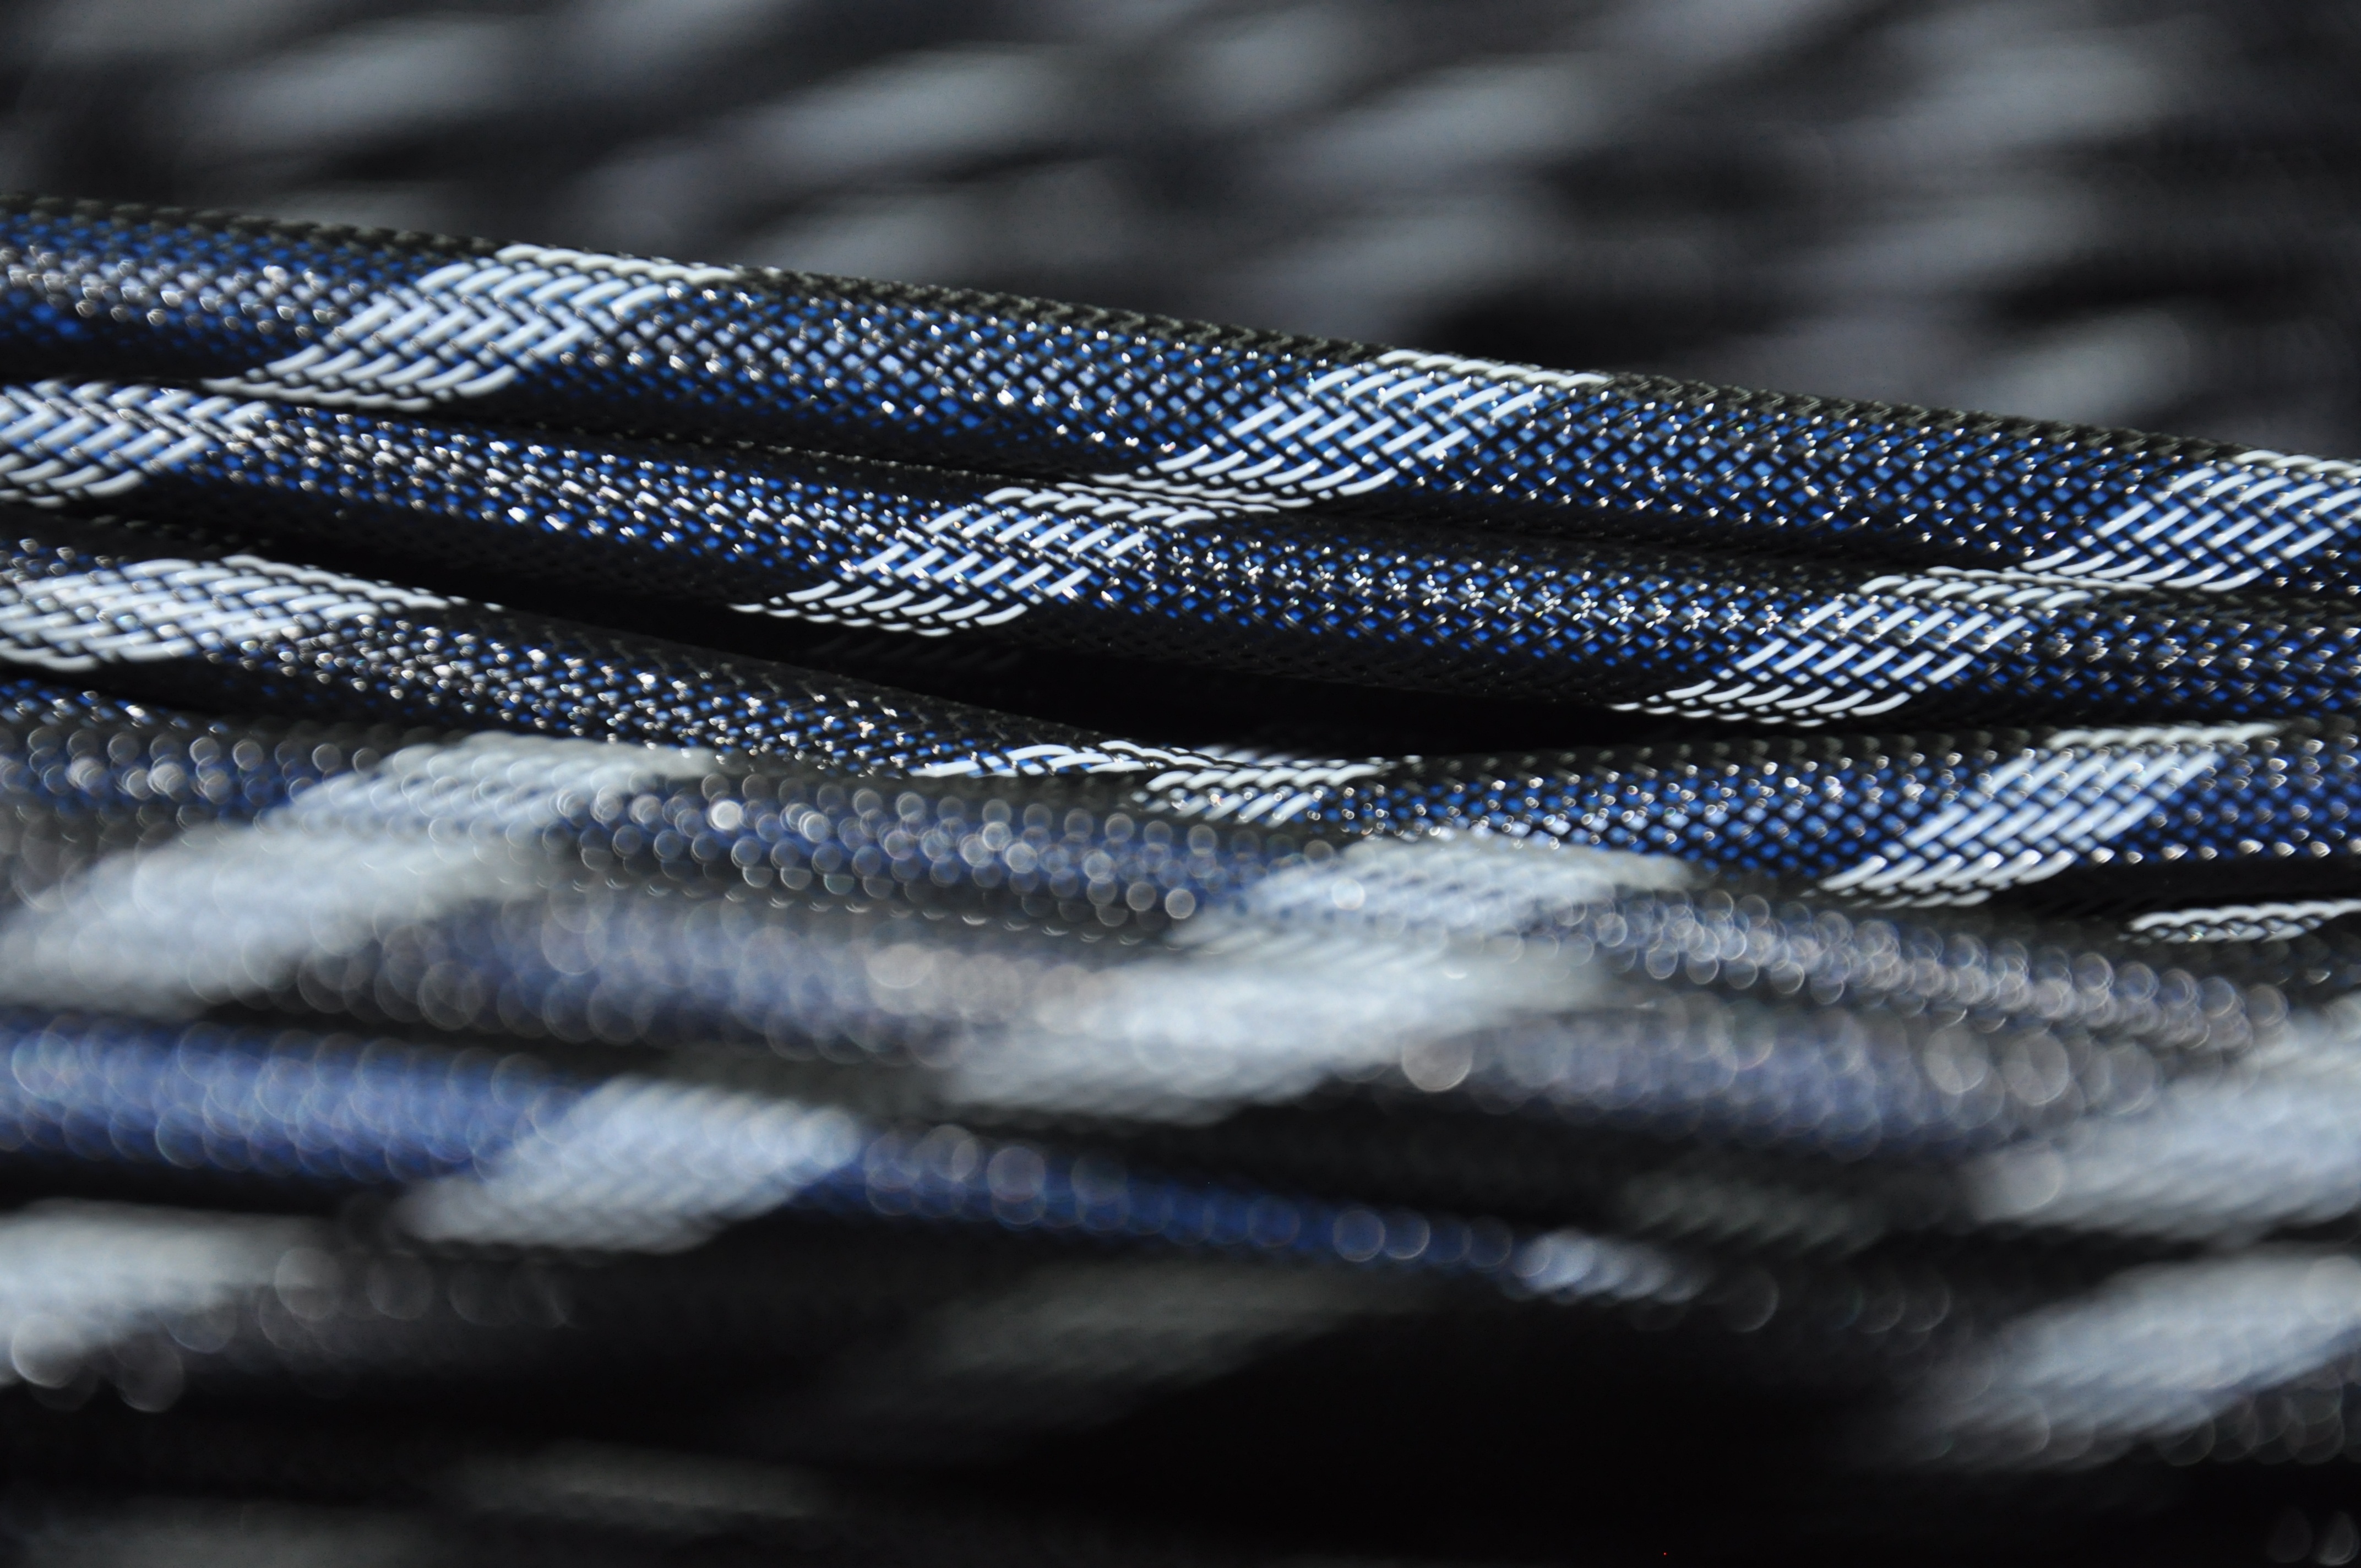
hand, texture, cable, wire, pattern, line, blue, black, material, background, hdmi